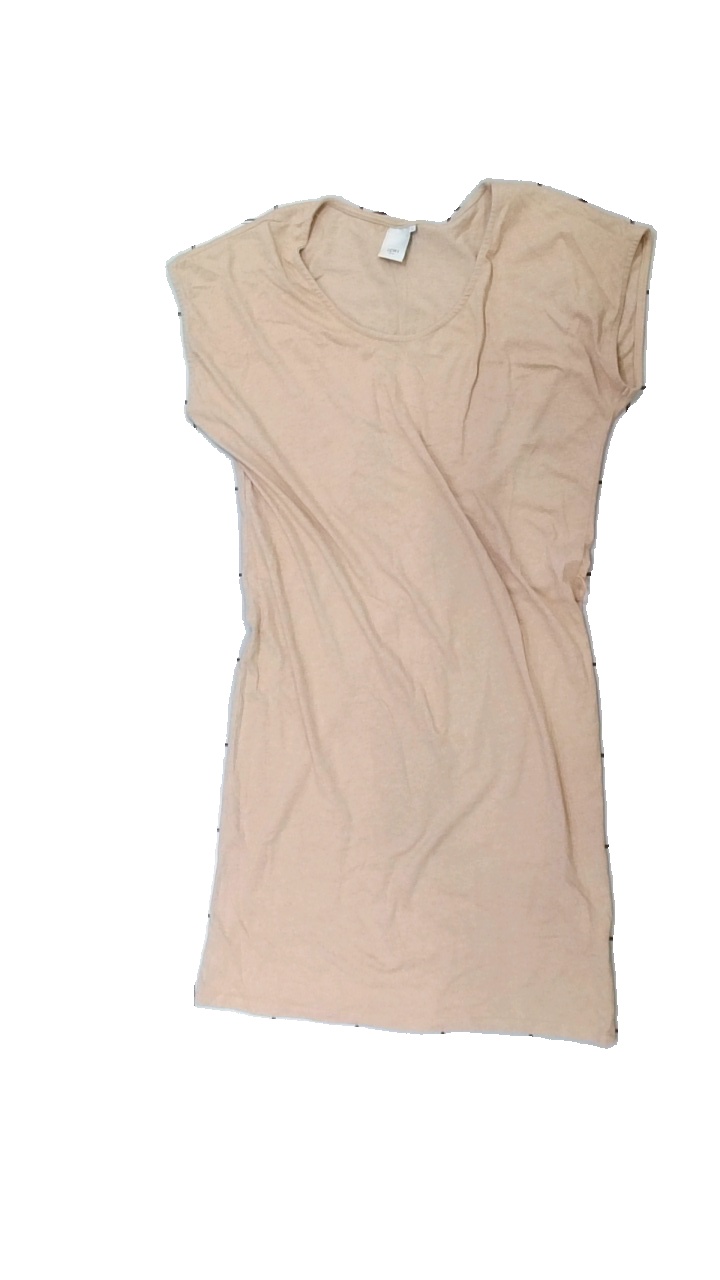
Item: Dress (Ladies)
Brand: Ichi
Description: rosa klänning, lätt nopprig över hela och skärp i midjan saknas
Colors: Pink
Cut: Regular
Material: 68% cotton 32% polyester
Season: Summer
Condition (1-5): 3
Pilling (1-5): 4
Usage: Reuse
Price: <50